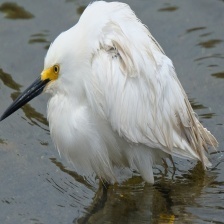
Species: SNOWY EGRET
Scientific name: EGRETTA THULA